List of tallest buildings in Greater Sudbury

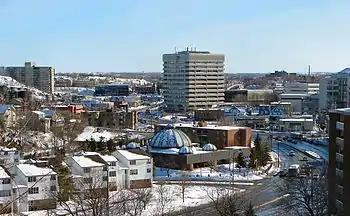
Downtown Sudbury in 2018

Sudbury is the largest city in Northern Ontario. Sudbury has 15 buildings that stand taller than . The tallest building in the city is the 12-storey, Tom Davies Square, an office building constructed in 1977. The second-tallest building in the city is Rockview Towers, standing at tall with 17 storeys. , the city contains 15 highrises over and only 2 skyscrapers that exceed in height.